James Delaney (mayor)

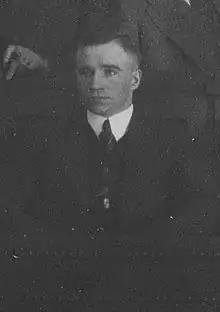
Delaney in 1924

James Delaney (August 26, 1896 – April 20, 1970) was an American politician who served as the seventh mayor of Anchorage, Alaska from 1929 to 1932.